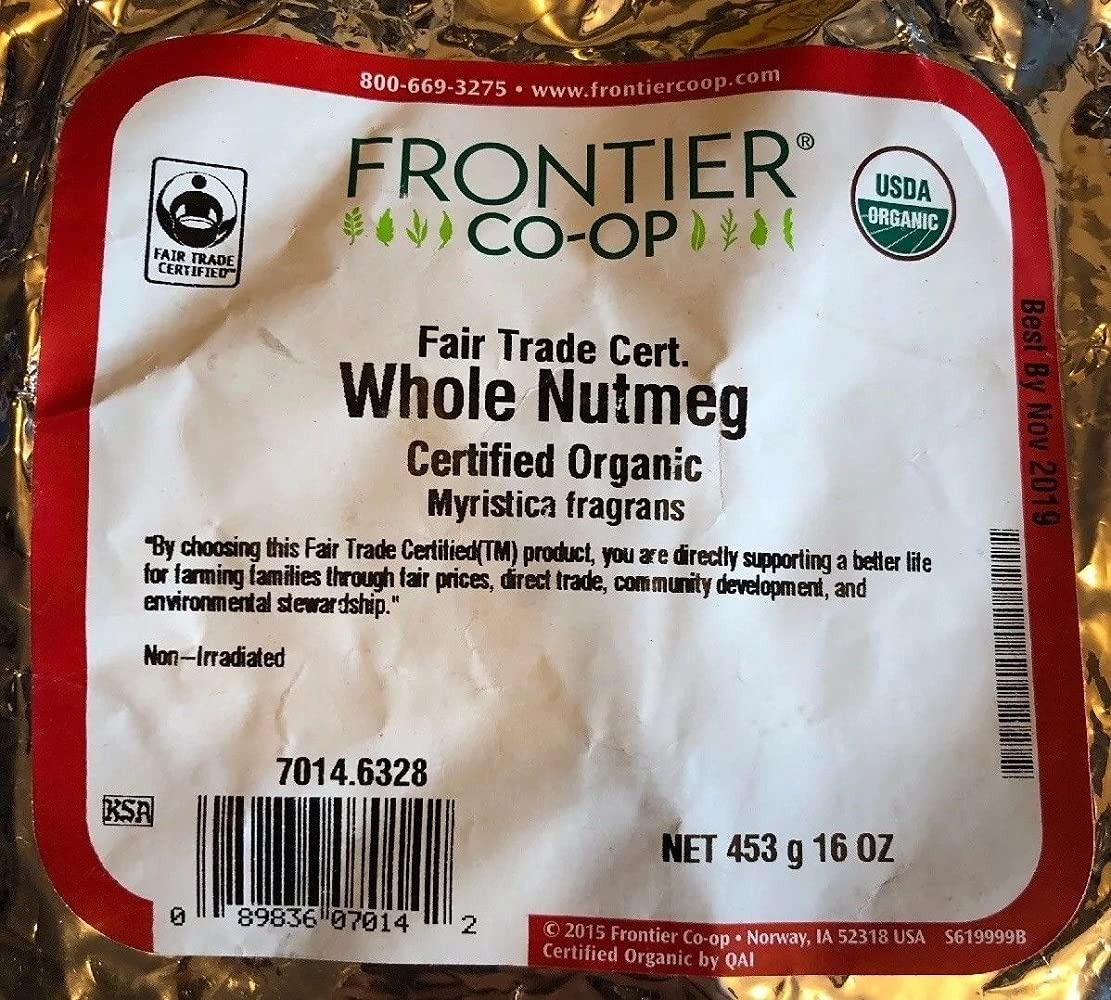
Item Name: Organic Whole Nutmeg, Ft
Bullet Point 1: 95%+ Organic
Bullet Point 2: Gluten Free
Bullet Point 3: Dairy Free
Bullet Point 4: Yeast Free
Bullet Point 5: Kosher
Product Description: Frontier herb organic whole nutmeg - ft - 1 lb.country of origin : united statesis dairy free : yesis gluten free : yesis fair trade item : yesis kosher : yesis wheat free : yesis yeast free : yesorganic : 95%+ organicsize : #pack of : 1selling unit : each
Value: 1.0
Unit: Count

Price: 40.26